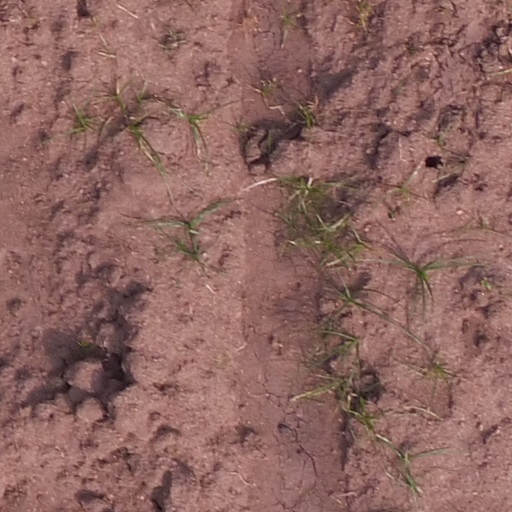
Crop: maize; corn